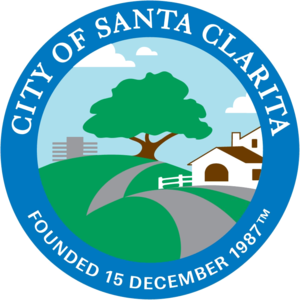
Santa Clarita est une ville américaine située dans le comté de Los Angeles, dans l'État de Californie. Avec une population estimée à 181 972 habitants en 2016, Santa Clarita est la troisième ville du comté et se trouve dans la vallée de Santa Clarita, juste au nord de la ville de Los Angeles. Elle est l'un des meilleurs exemples des « edge cities », villes qui se sont beaucoup développées alors qu'elles étaient peu importantes il y a quelques dizaines d'années. Le FBI l'a noté comme la sixième ville la plus sûre d'Amérique avec au moins 100 000 habitants.